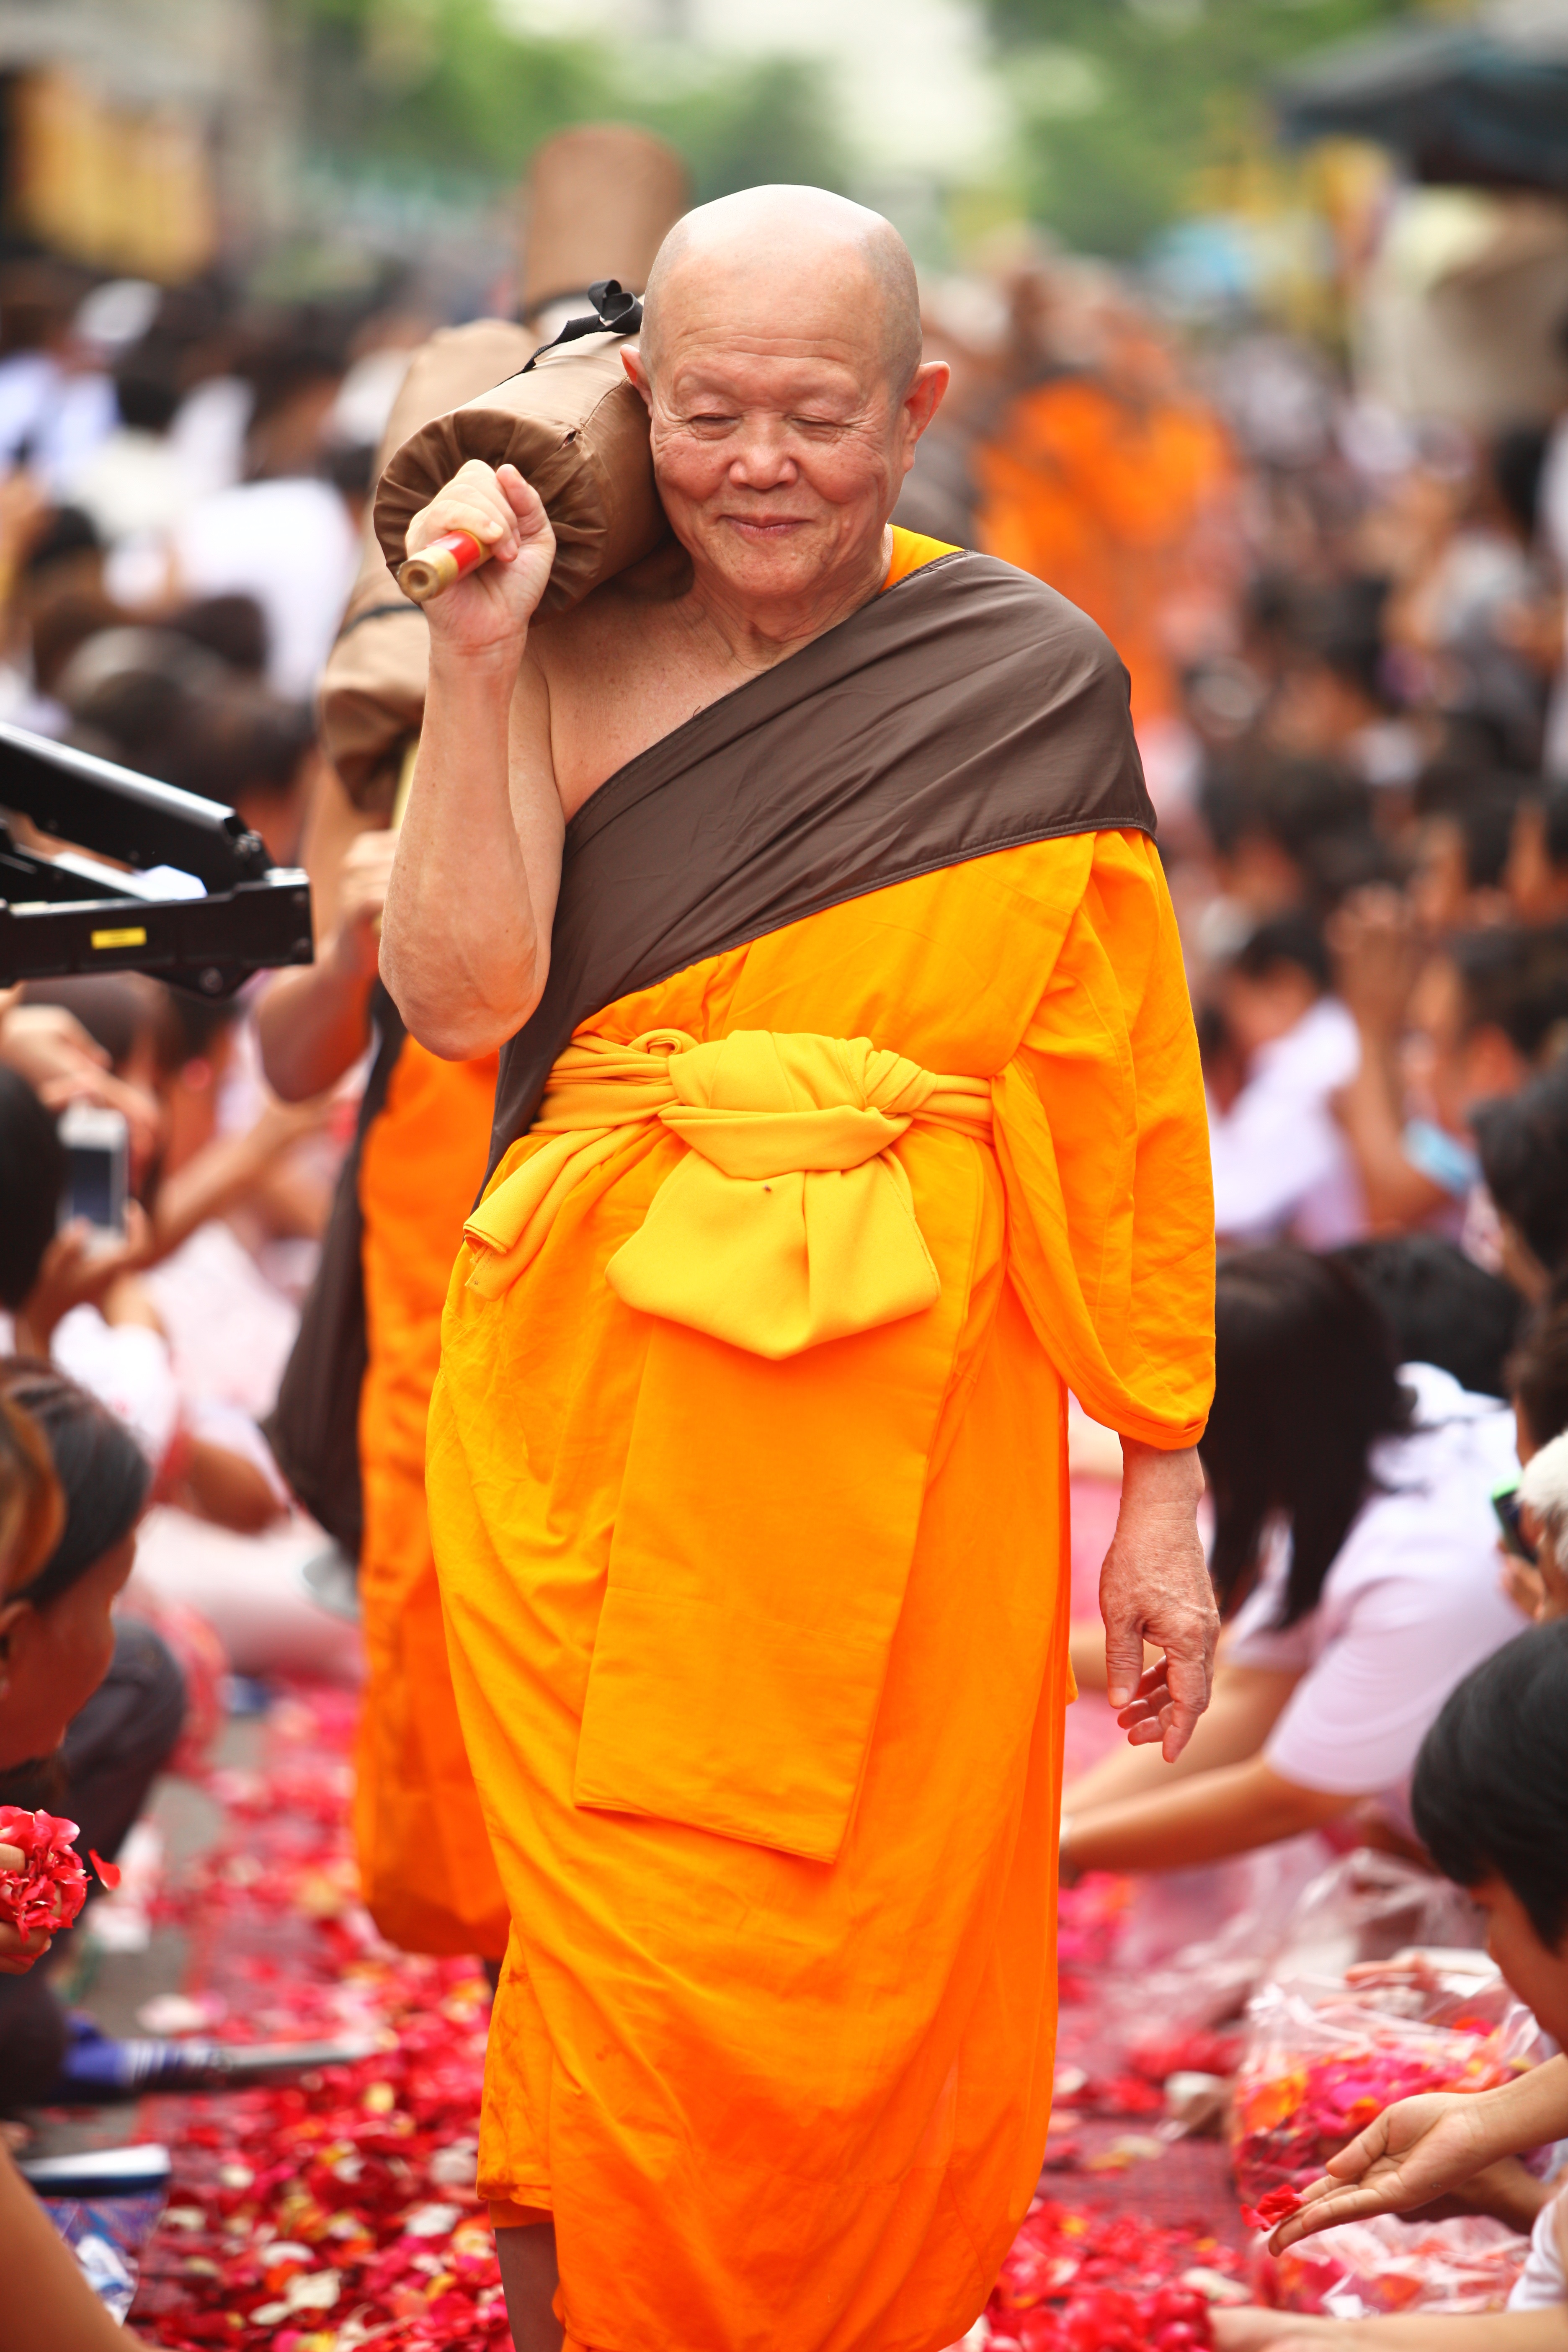
people, walk, orange, monk, buddhism, asia, zen, thailand, robe, ceremony, gold, temple, million, tradition, thai, rose petals, wat, buddhists, dhammakaya pagoda, phra dhammakaya, more than, budhas